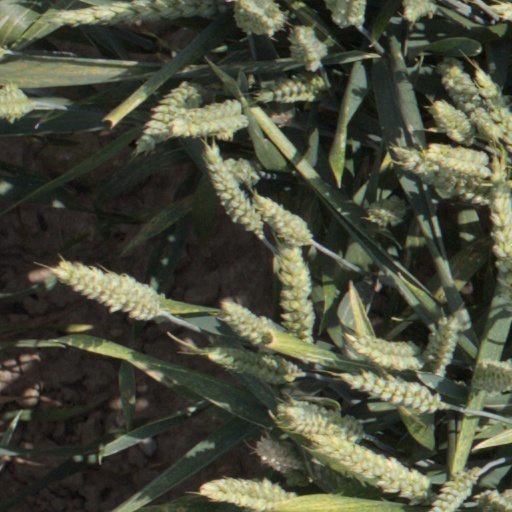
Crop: wheat